Jack Ging

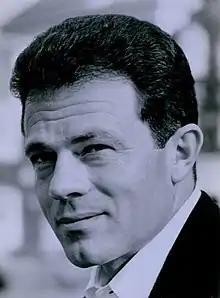
Ging in a 1964 publicity photo

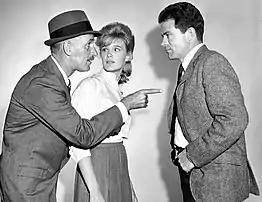
Keenan Wynn, Linda Evans, and Ging in an episode of TV's "The Eleventh Hour" (1963)

Jack Lee Ging (November 30, 1931 – September 9, 2022) was an American actor. He was best known as General Harlan "Bull" Fulbright on NBC's television adventure series "The A-Team", and for his supporting role in the final season of "Tales of Wells Fargo" starring Dale Robertson.